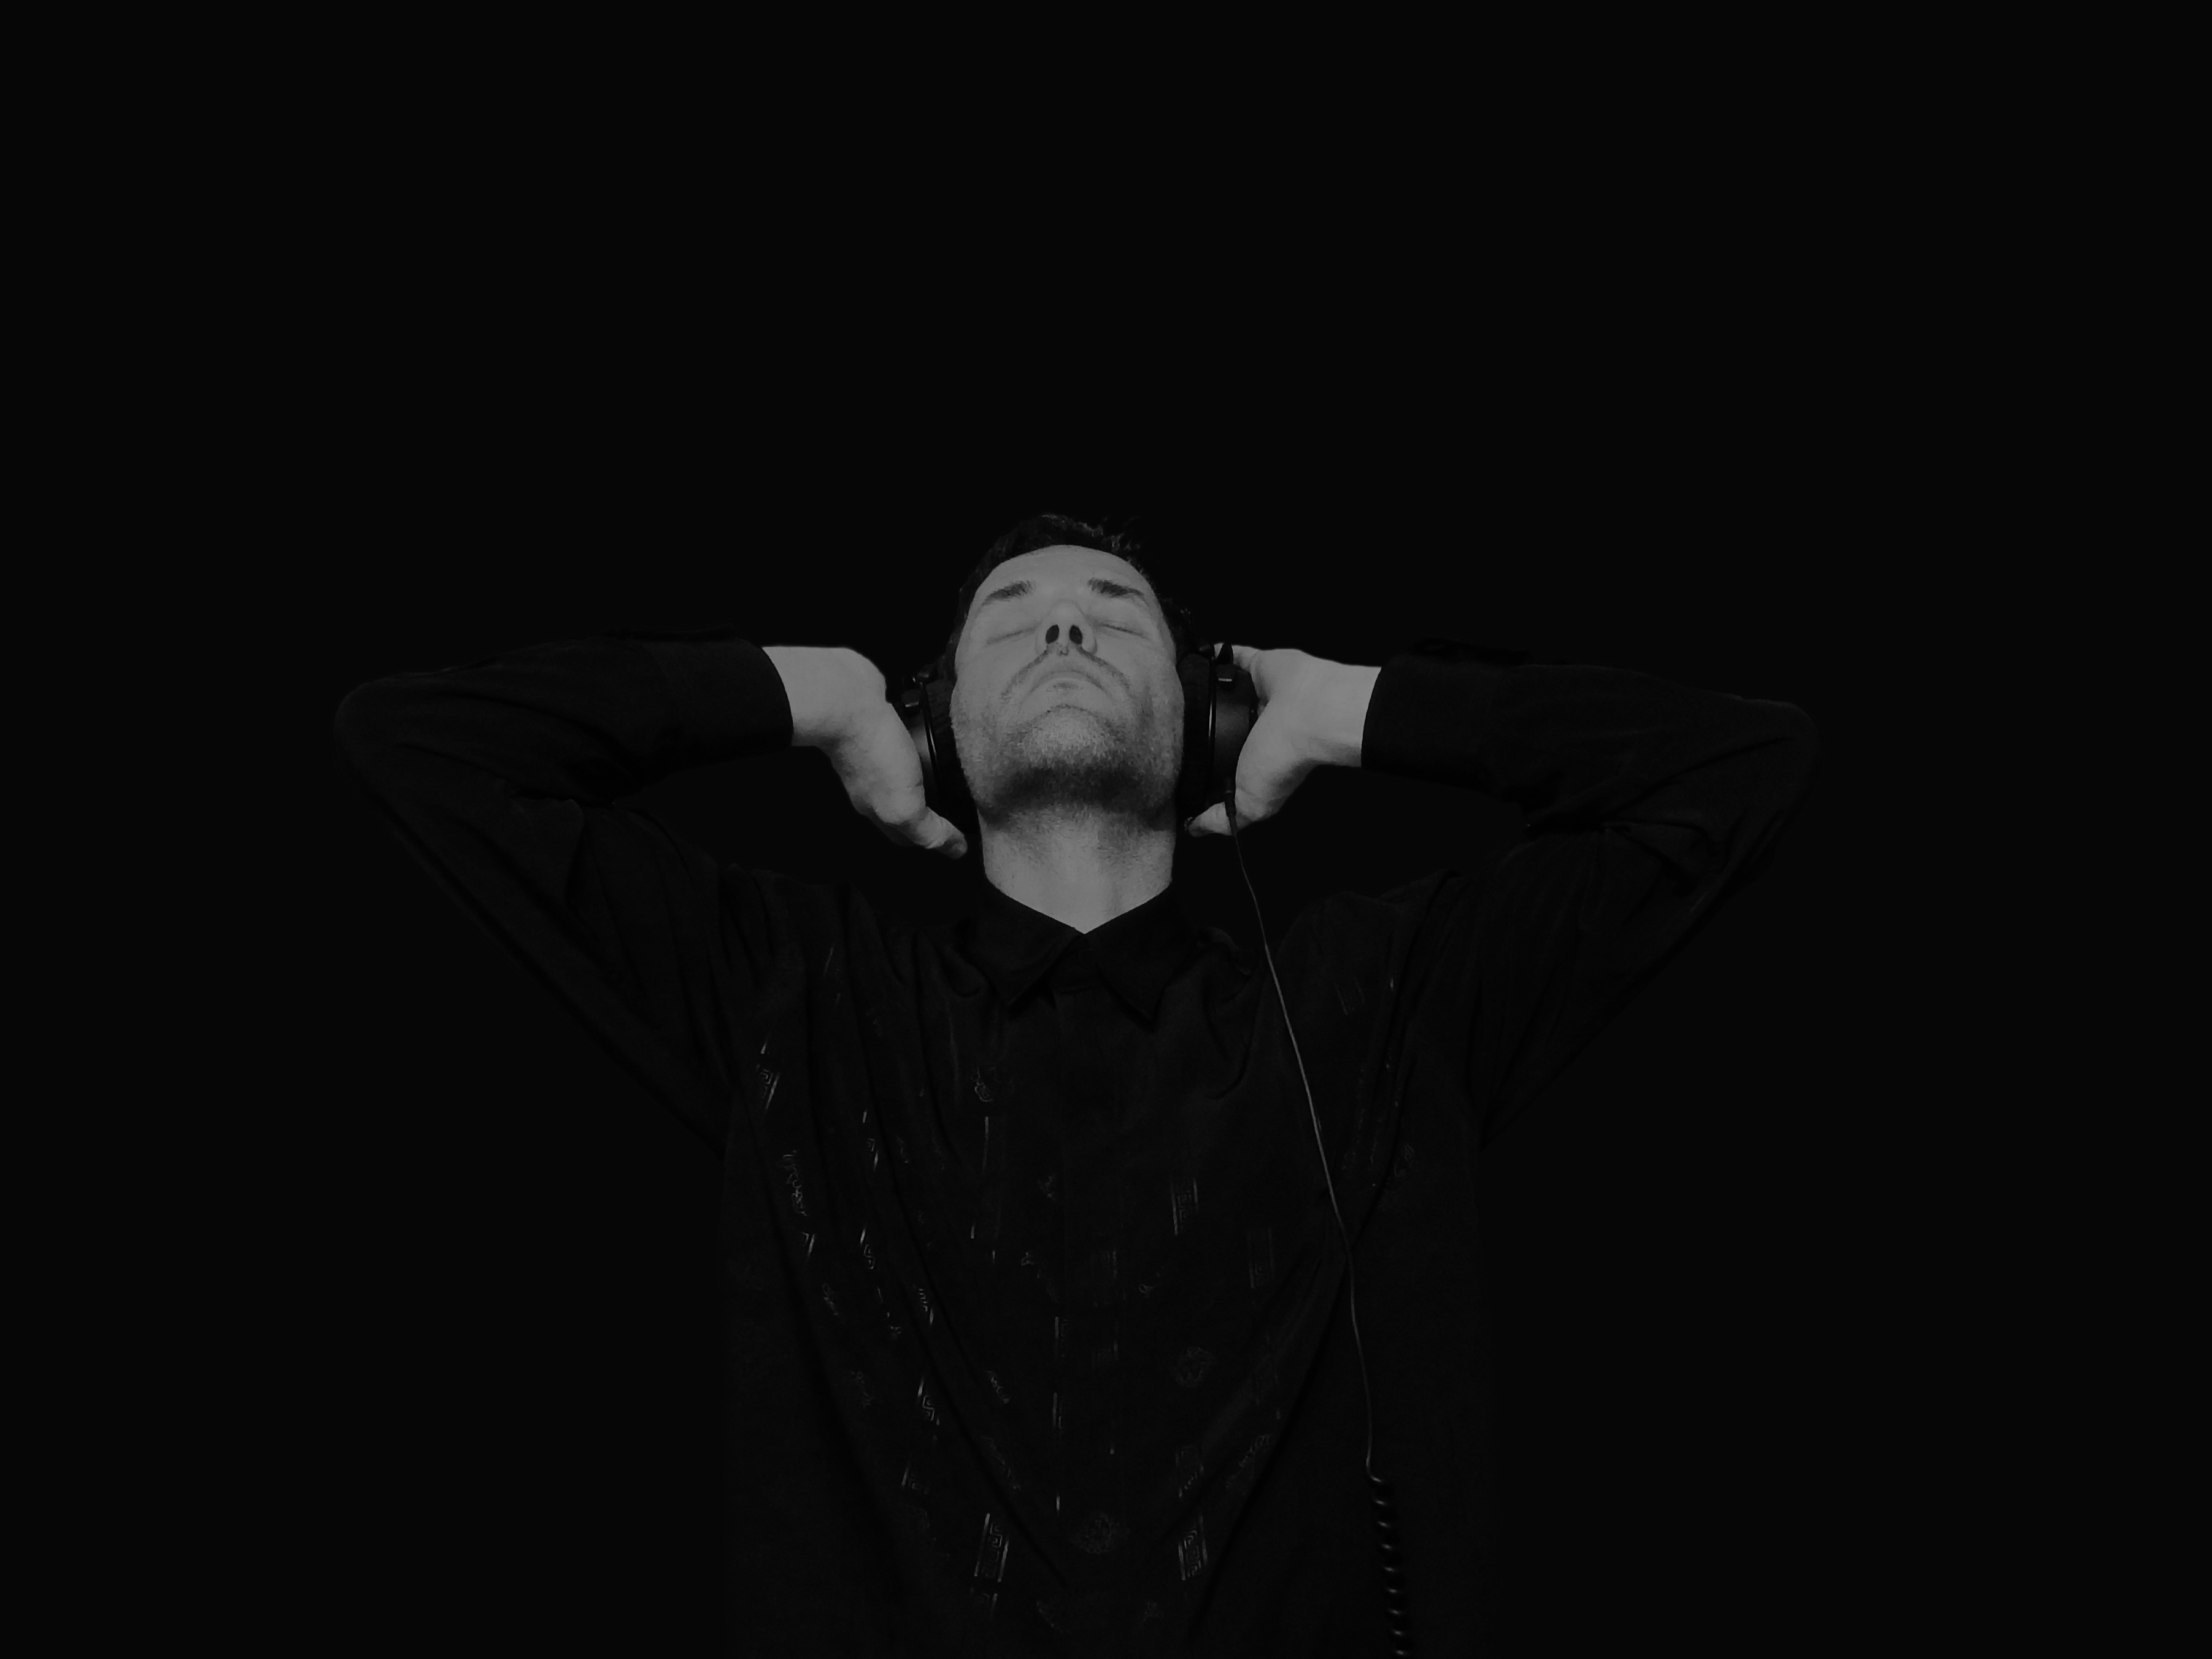
music, black and white, white, photography, darkness, black, monochrome, recording, audio, headphones, sound, hifi, volume, listen, enjoy, sound engineering, beschallung, monochrome photography